Mining in the Upper Harz

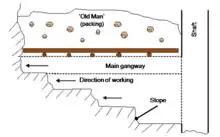
Stope working - longitudinal section, greatly simplified

In the early days of mining in the Upper Harz simple open cast working ("Schurfe") was the predominant method of mining. With increasing depth a form of mixed mining developed that was somewhere between open cast and underground mining. These mines were known as glory holes ("Pingen") or simply dip mines ("Unterwerksbau"). The ore deposits that lay immediately on the surface were quickly exhausted and, as early as the 12th and 13th century miners were forced to switch entirely over to underground mining. The mining methods that could be used were limited by the steep, almost vertical, lenticles of ore, which were only a few metres wide, but dipped for several hundred metres into the earth. Hauling shafts were usually positioned in centre of the ore allotment on the lode and followed it into the ground. This resulted in inclined shafts with their characteristic, right-angled, longitudinal sections and frequent changes of angle away from the vertical. There were two reasons for this approach: firstly, it had to be possible to extract ore from the beginning (as soon as the shaft was sunk) in order to make the pit economic as early as possible. Secondly, the rock in the ore lode, which formed a 'zone of disturbance', was much softer than the surrounding rock. The typical Harz grauwacke was far harder than concrete. As a result, the majority of drainage adits followed the vein. From the shaft, main gangways, the so-called "Feldortstrecken", were driven out to the boundary of the mine allotment. From these gangways, miners began to extract the ore, heading downwards into the floor, by 'brushing down' ("Nachreißen") in stepped fashion, a technique known as underhand stoping. The stopes had a height of up to 3 metres and followed one another about 5 to 6 metres apart. In longitudinal section, therefore, a pit looked like a Christmas tree standing on its head. The deepest point of the pit was usually the main shaft. This enabled it to collect pit water in the shaft 'sump'. As mining progressed the shaft was sunk deeper.